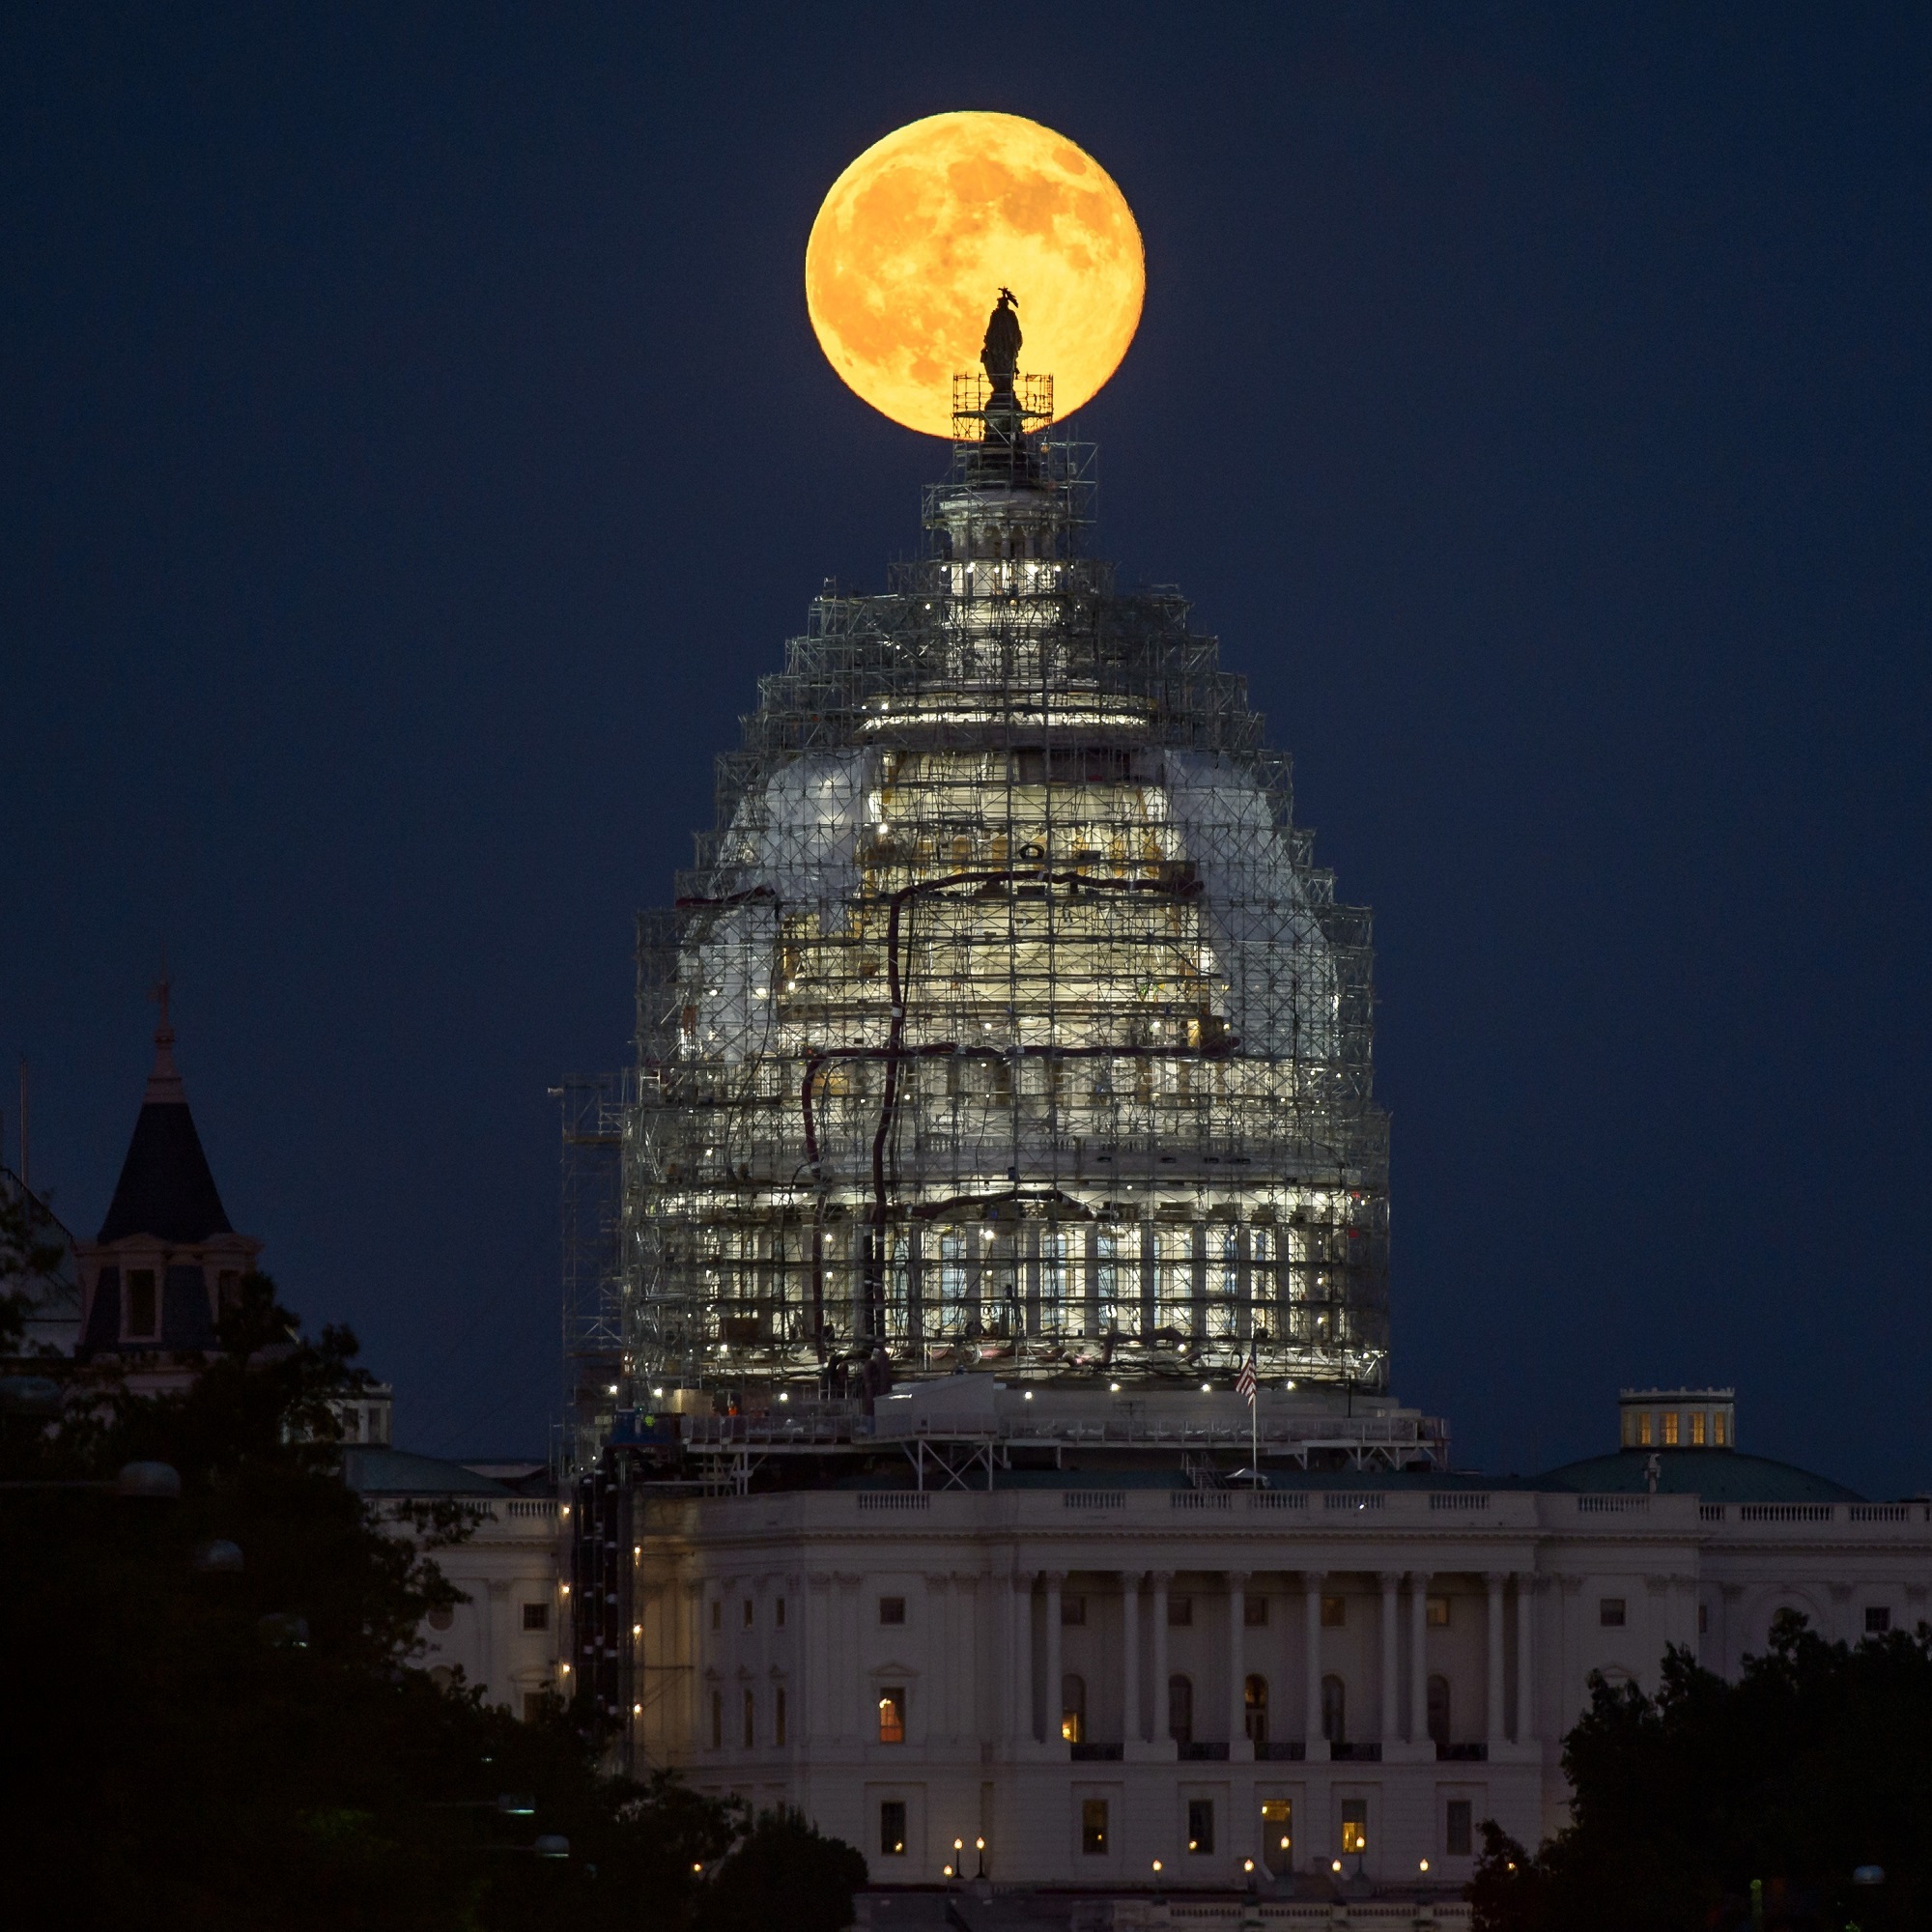
light, architecture, sky, night, building, city, skyscraper, cityscape, dark, dusk, evening, reflection, tower, usa, america, landmark, lighting, full moon, washington, dc, national, lights, bright, lunar, government, orb, capitol